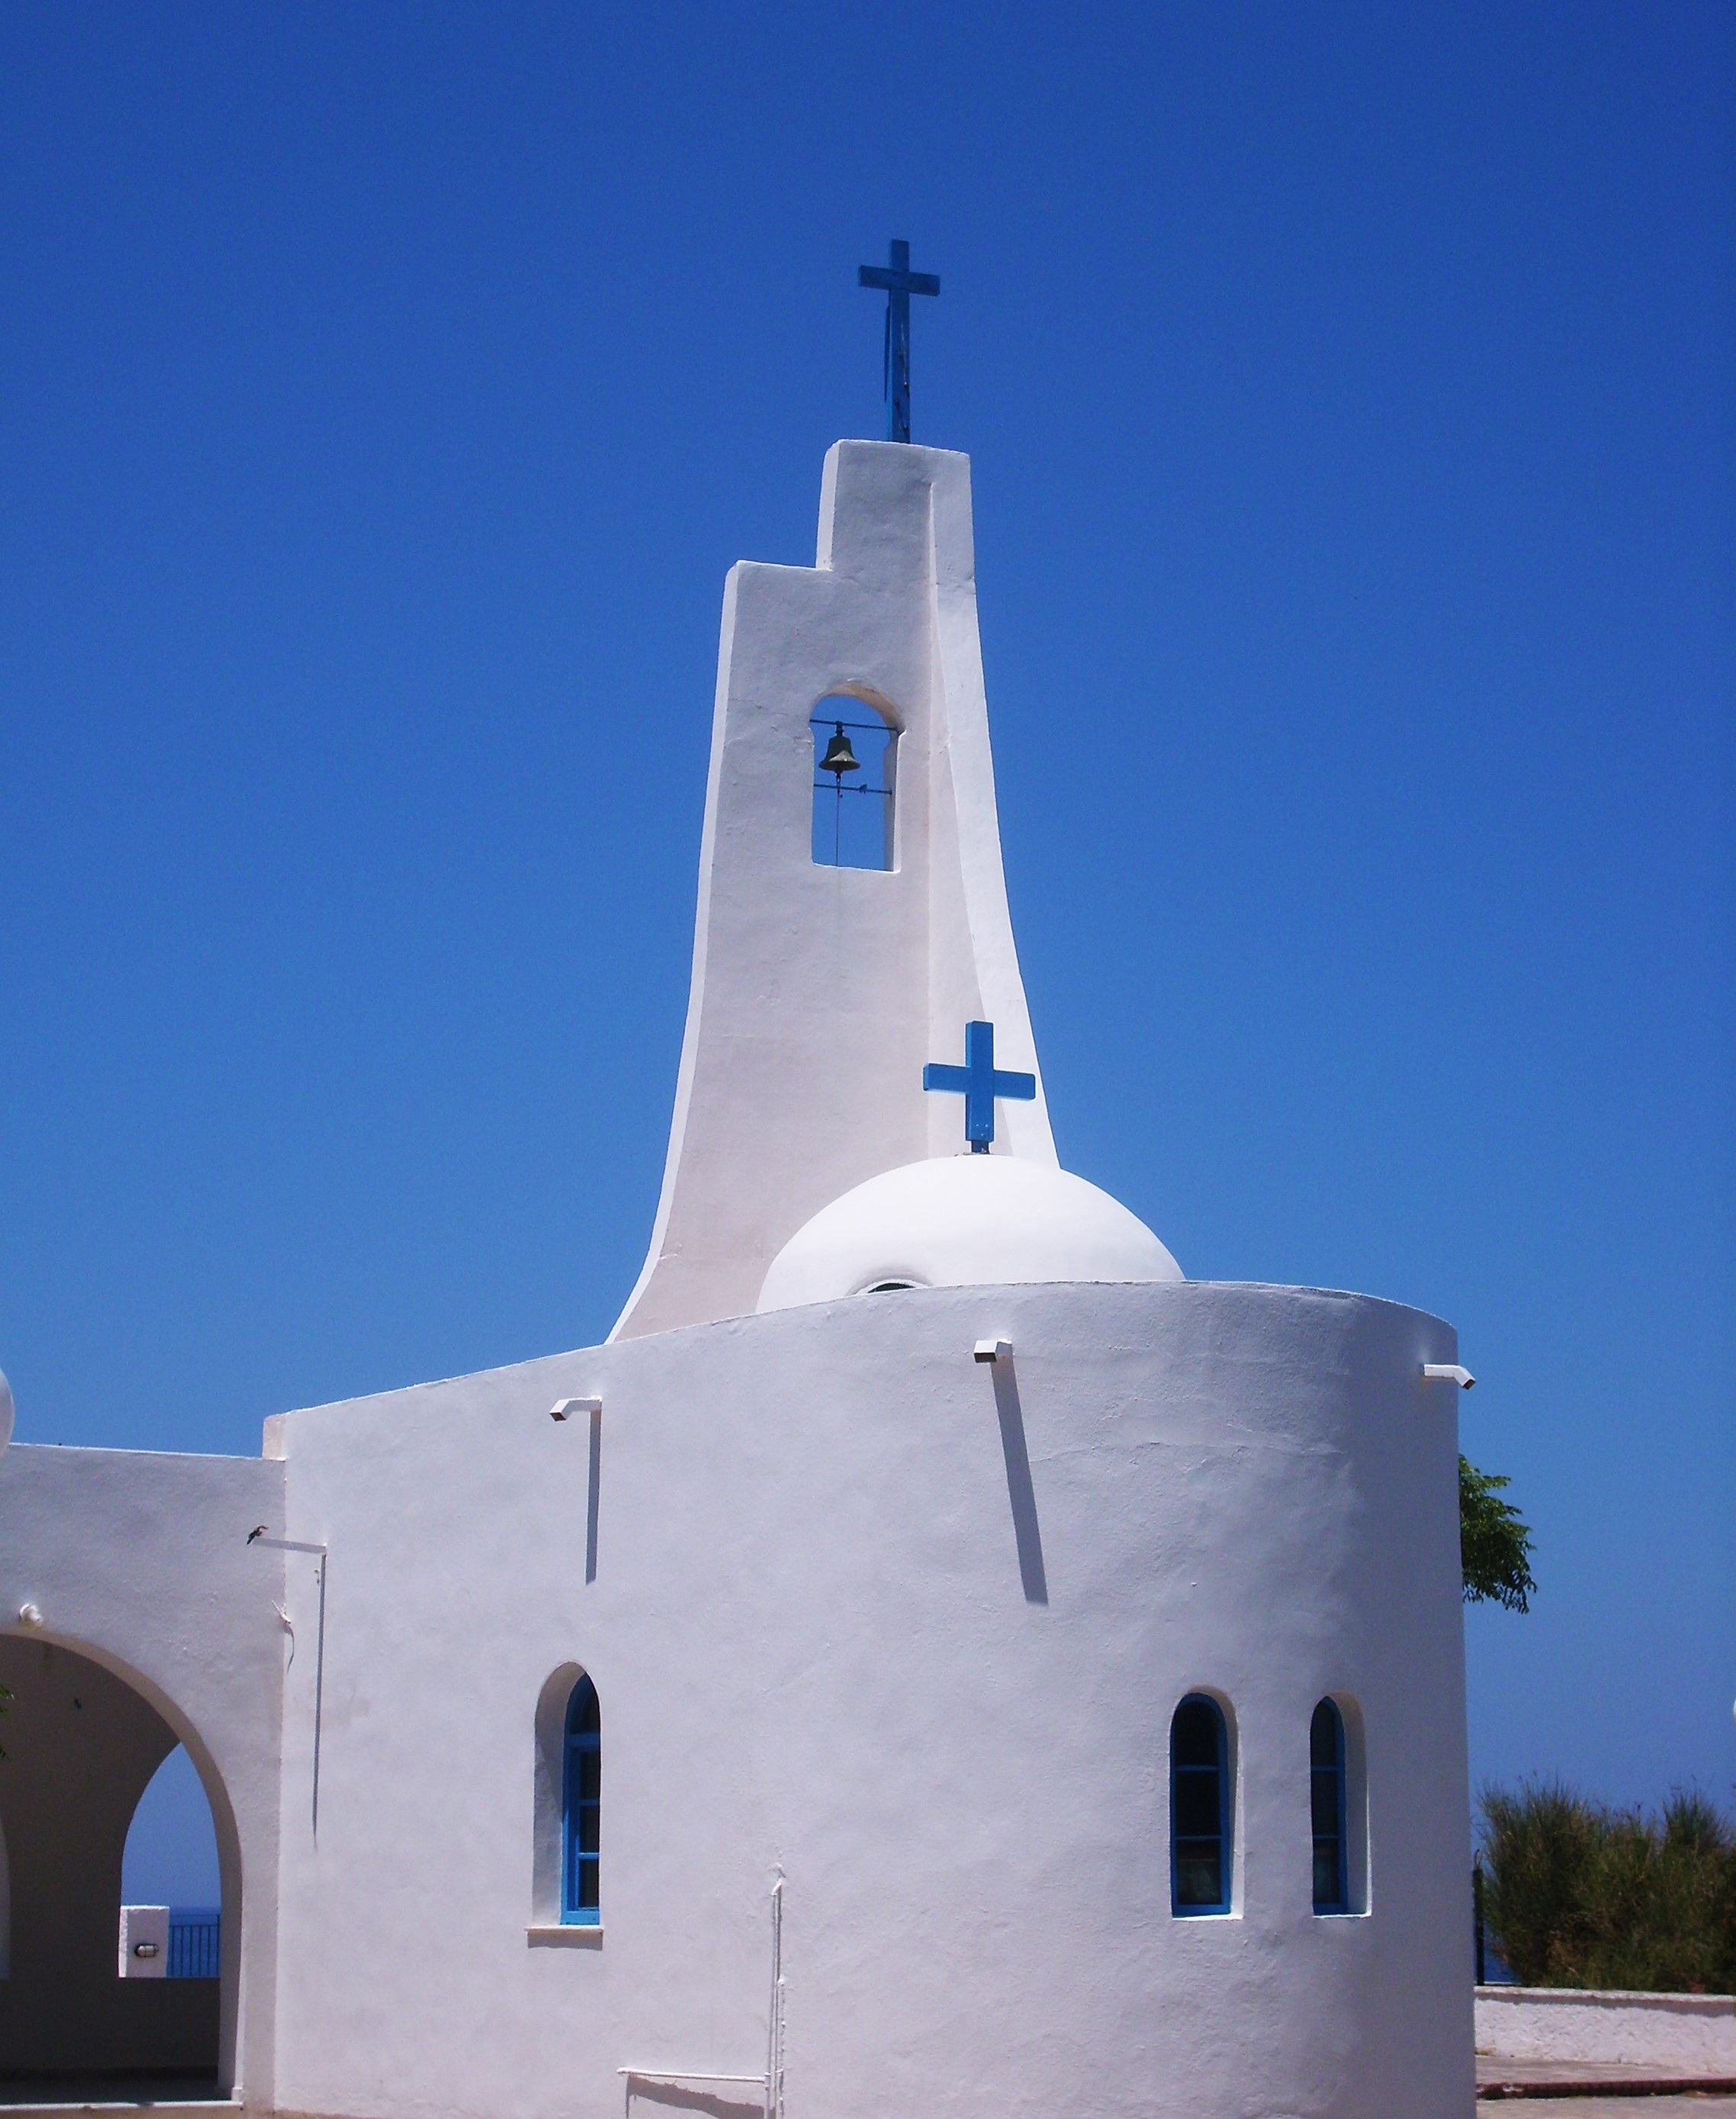
white, building, travel, vehicle, tower, holiday, blue, church, chapel, place of worship, steeple, greece, orthodox, orthodox church, atmosphere of earth